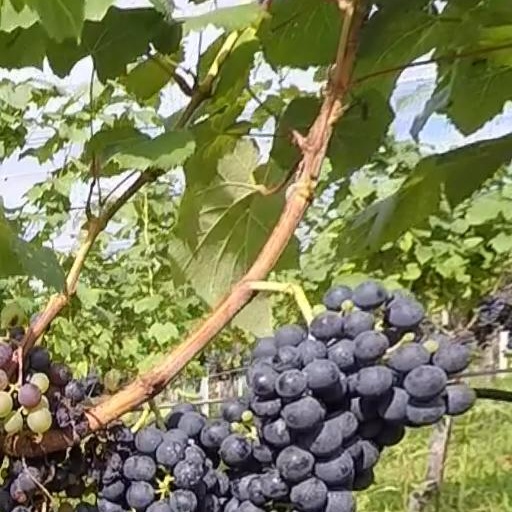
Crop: grape